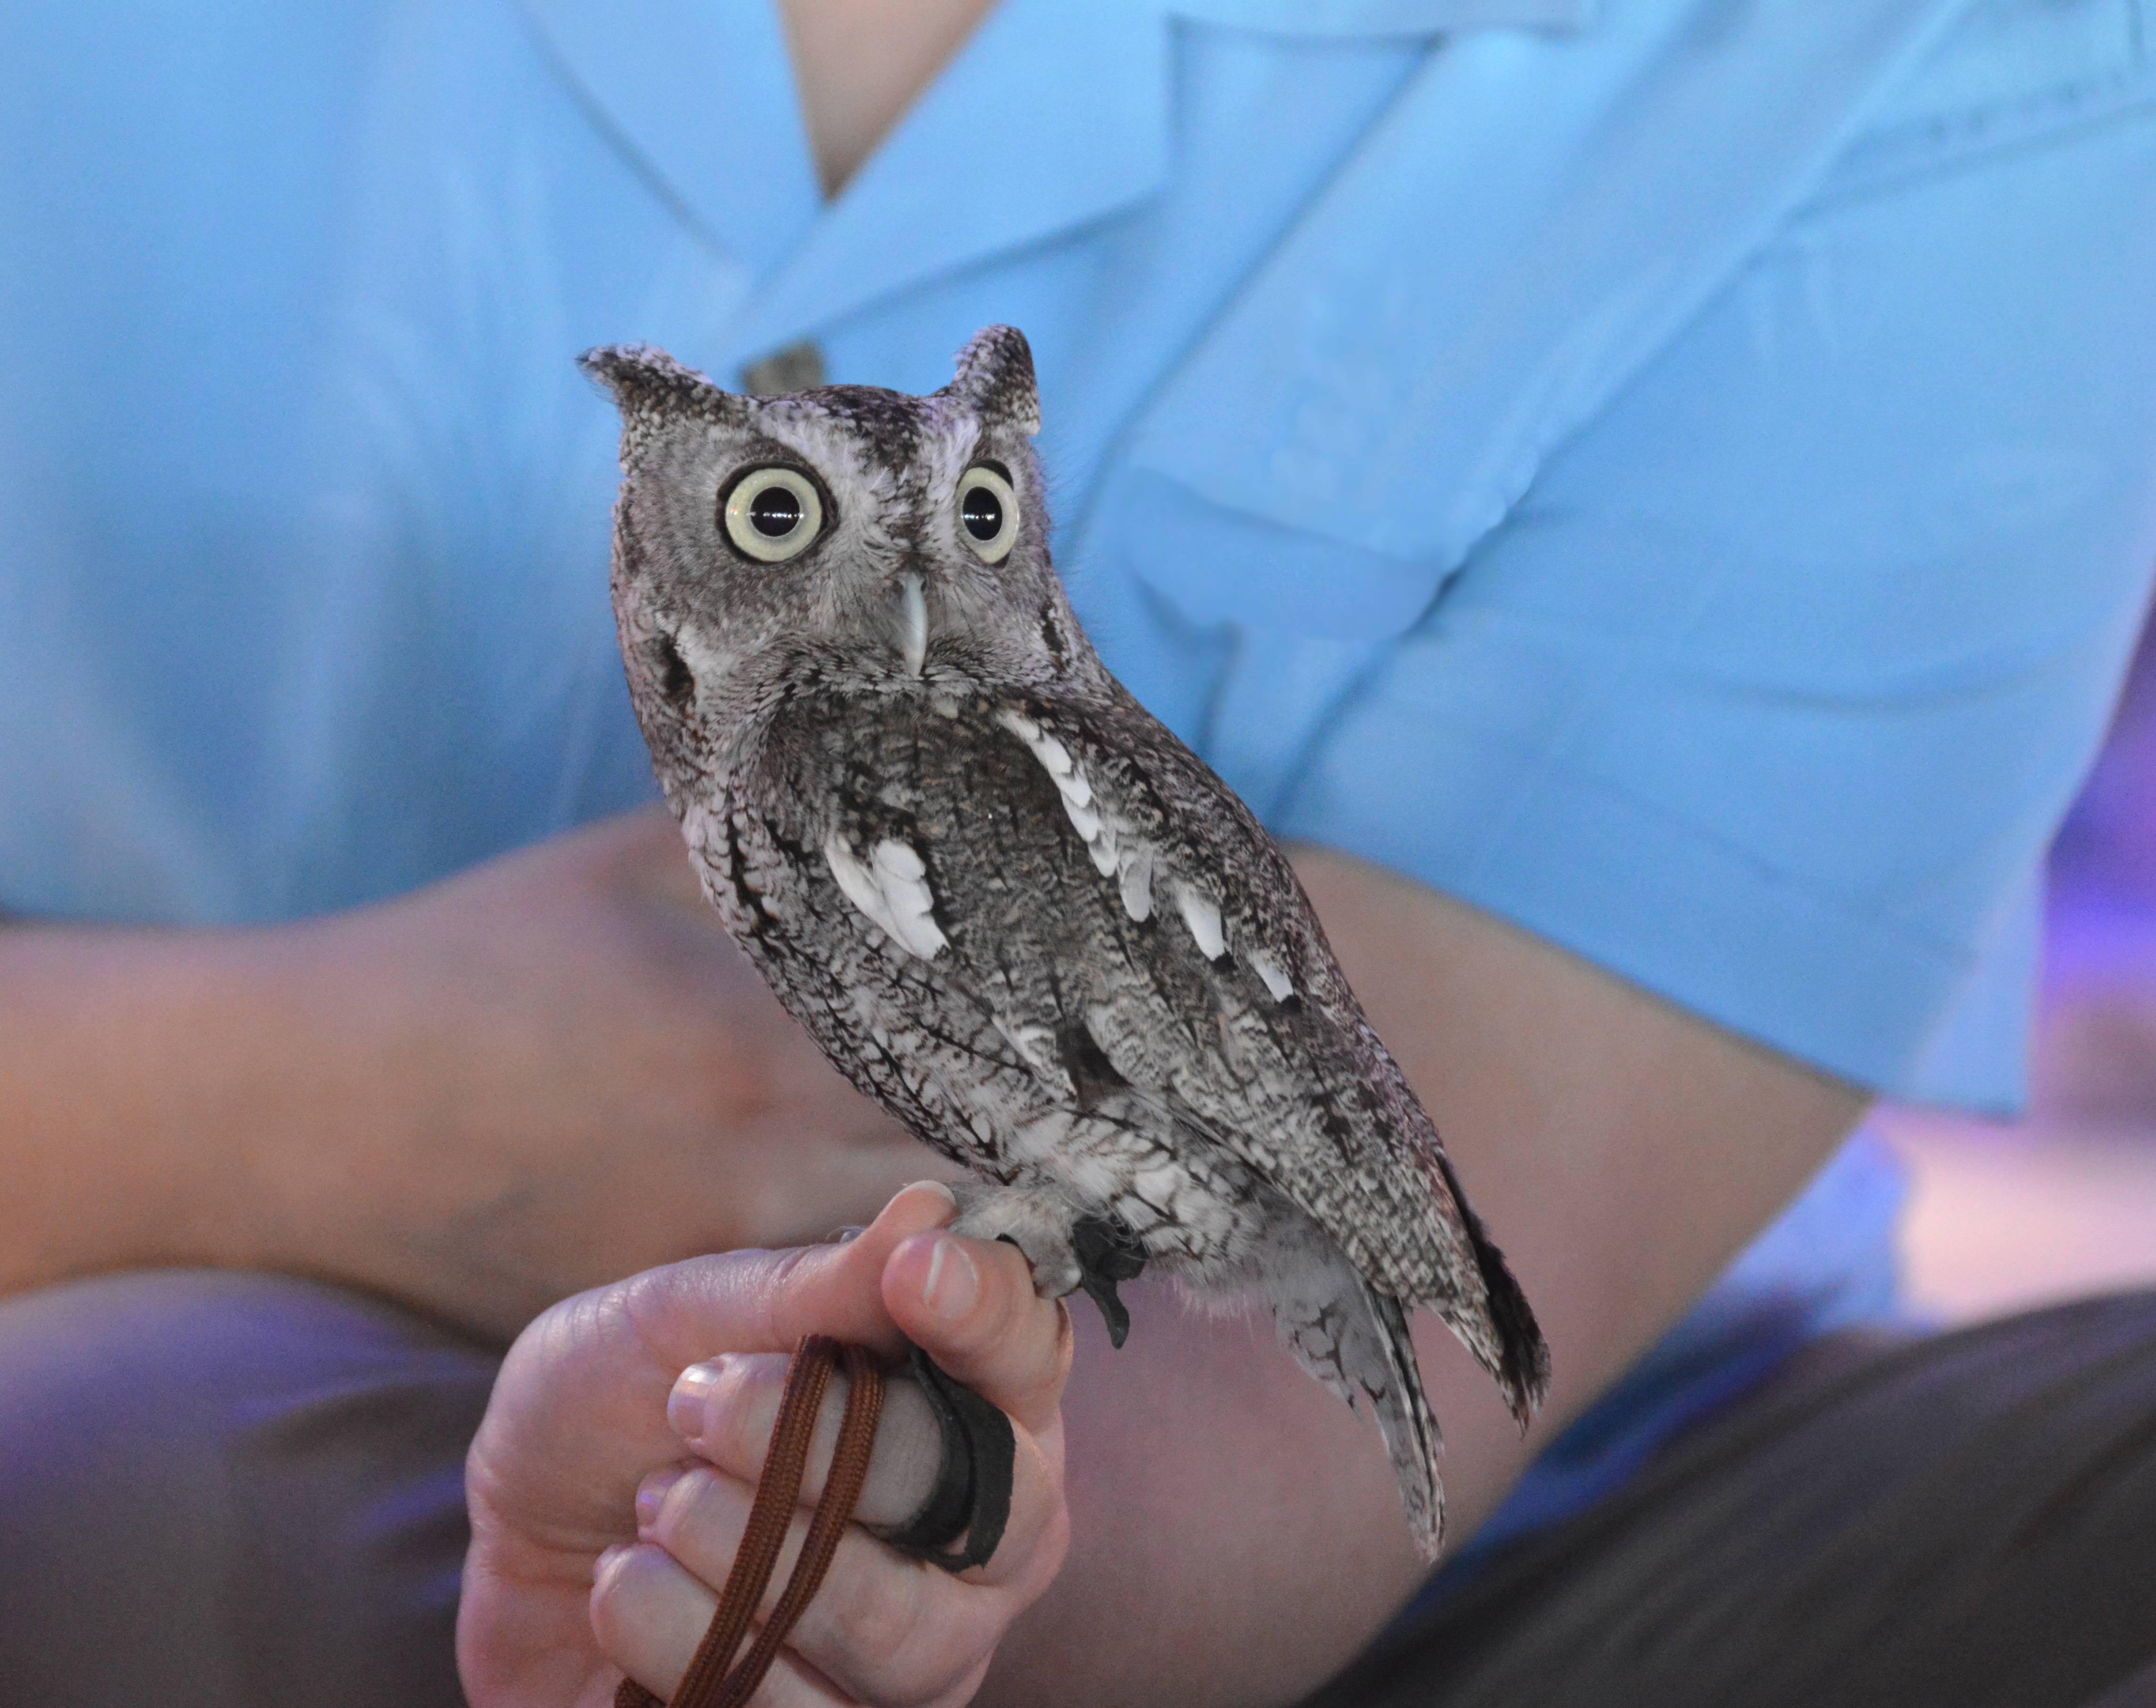
nature, bird, night, animal, cute, wildlife, portrait, beak, predator, owl, feather, fauna, ecology, little, vertebrate, big eyes